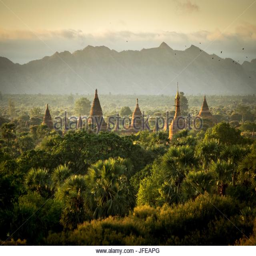
a view in the morning